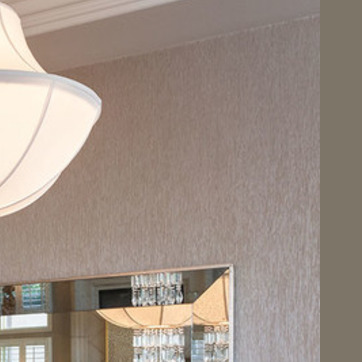
Material: wallpaper